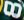
Number: 8